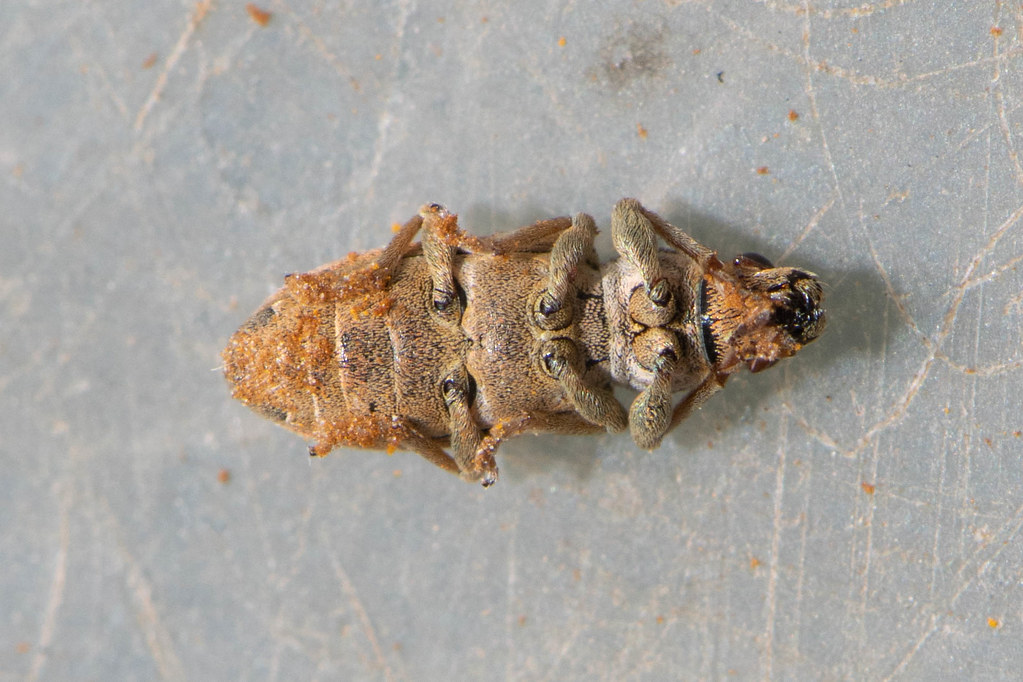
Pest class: pea_leaf_weevil